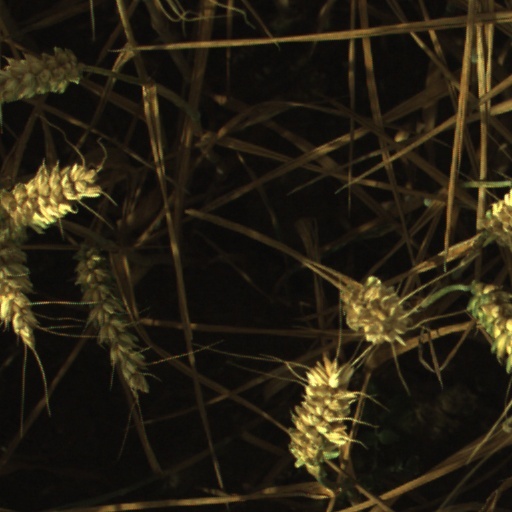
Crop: wheat